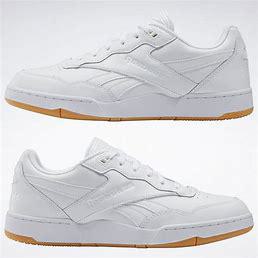
Brand: Reebok
Model: BB 4000 Ii